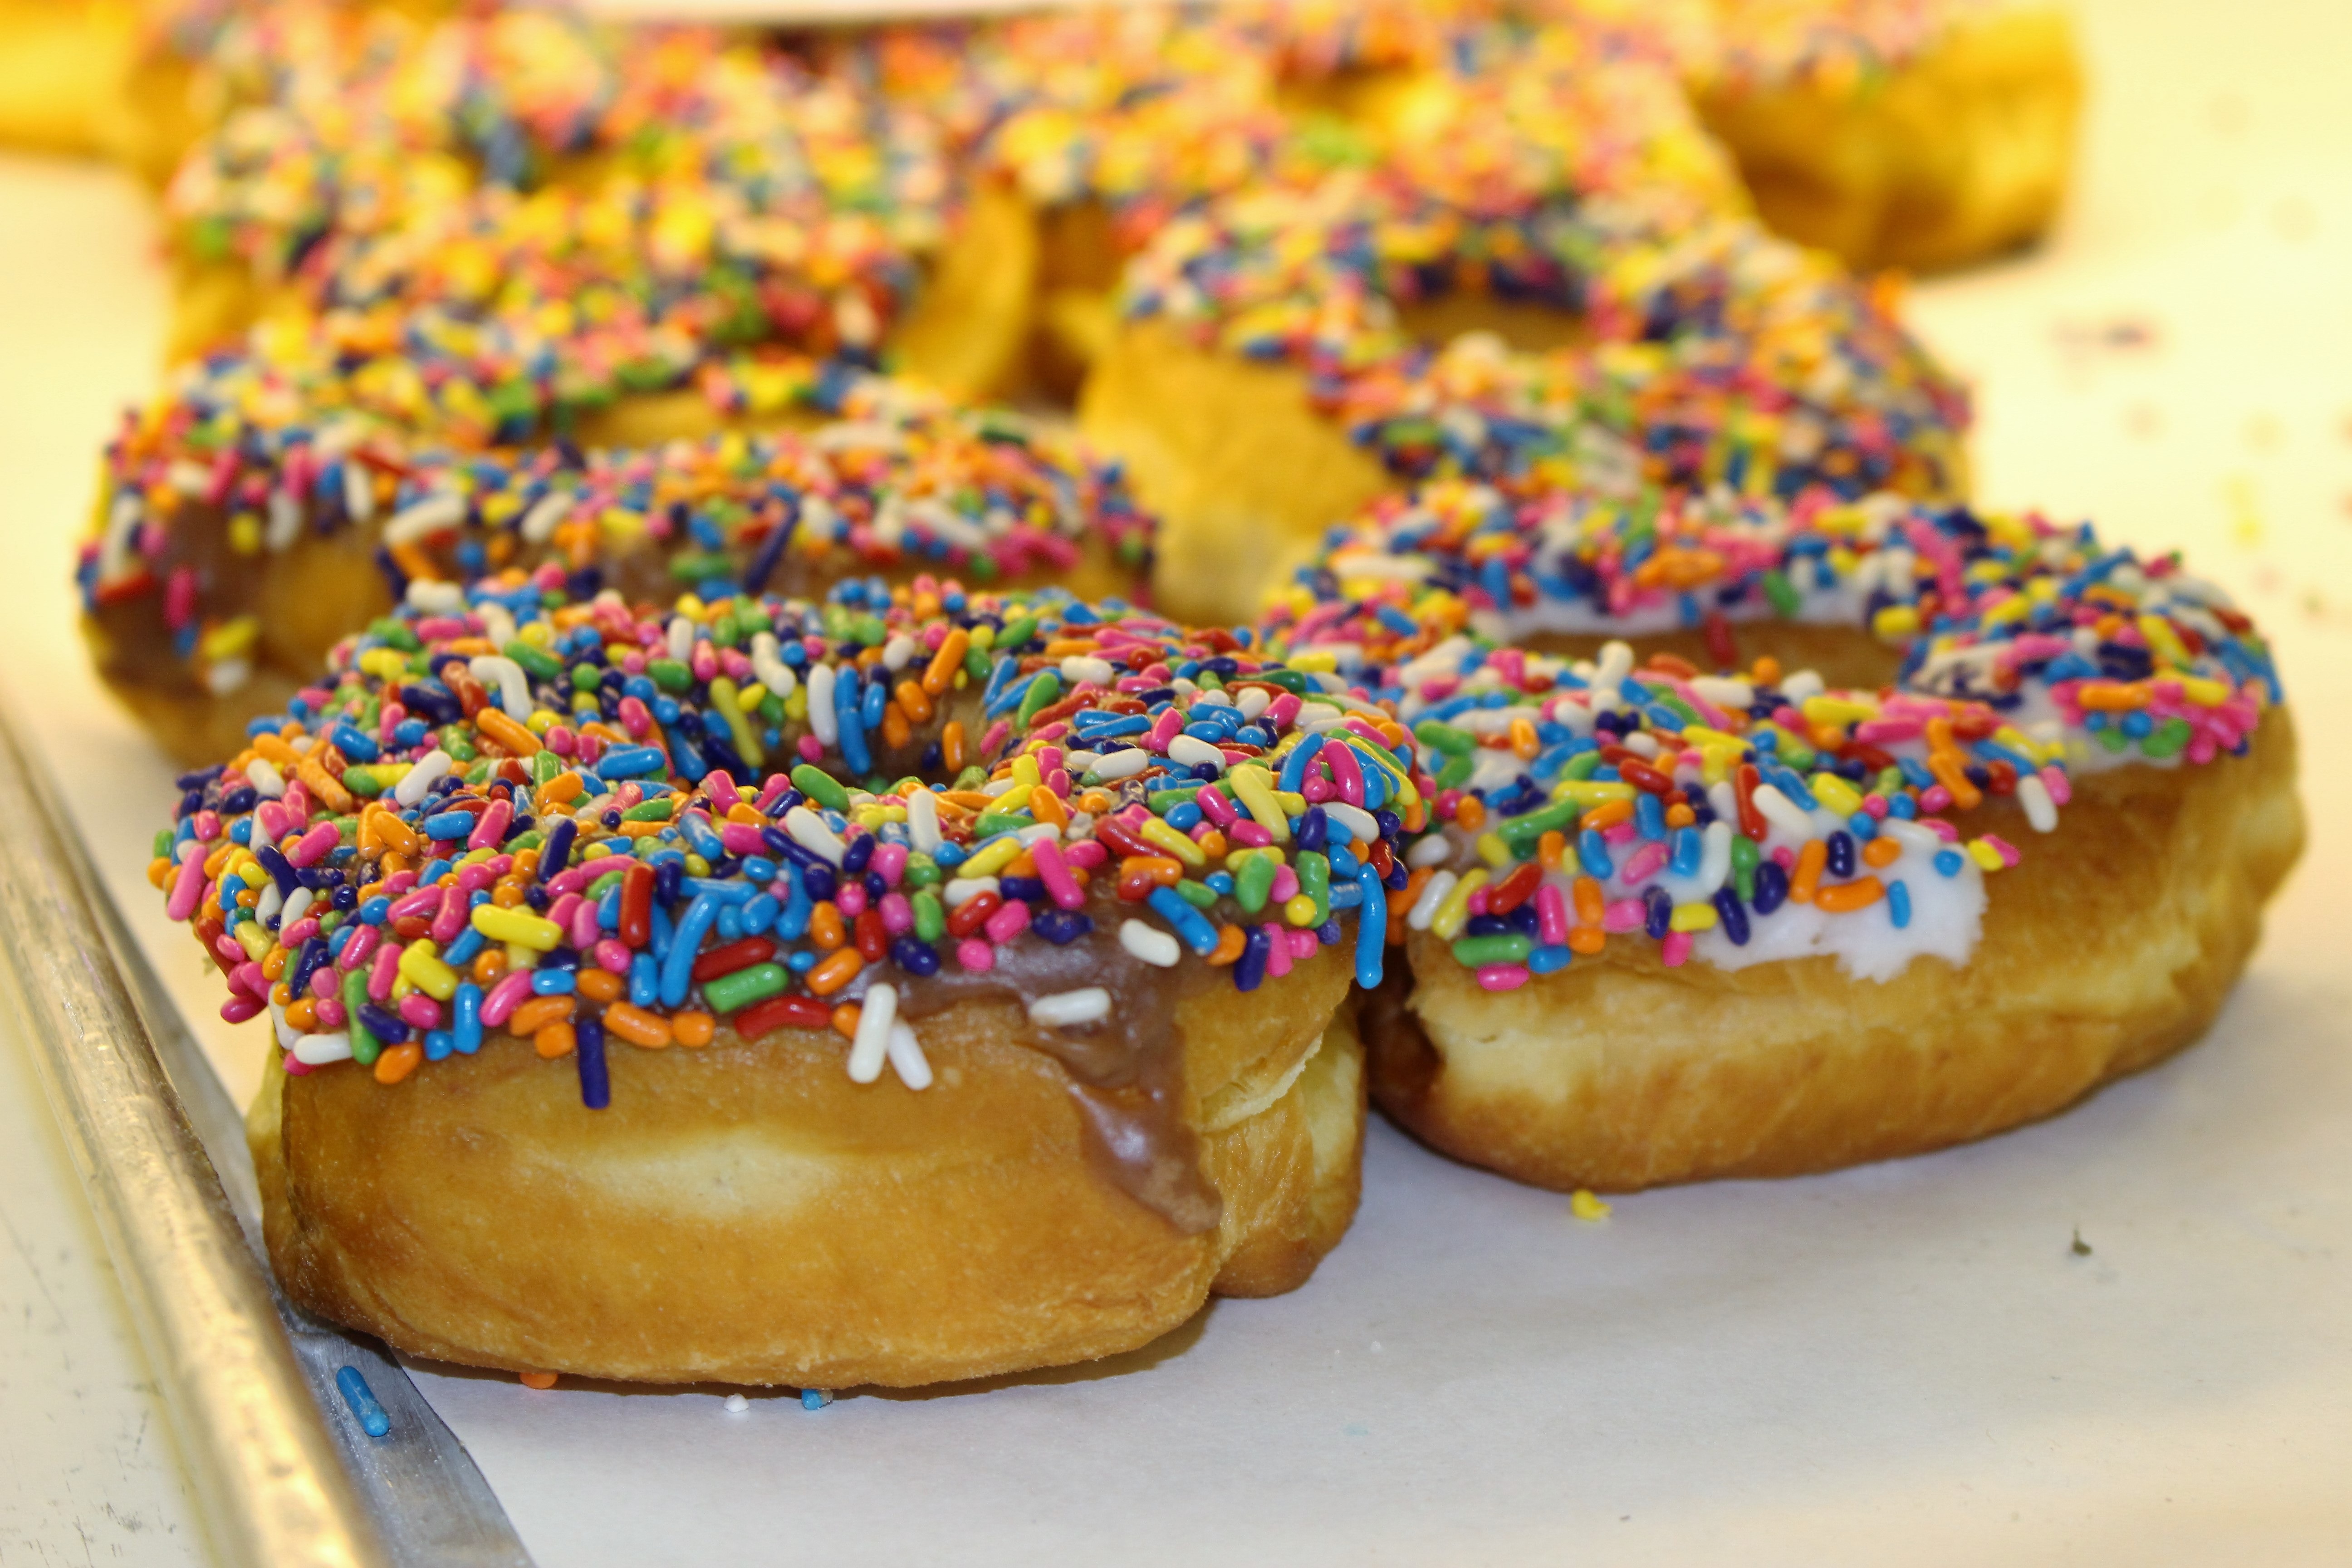
sweet, food, produce, baking, snack, dessert, cuisine, farmers market, doughnut, fried, sugar, icing, donuts, sweetness, baked goods, flavor, snack food